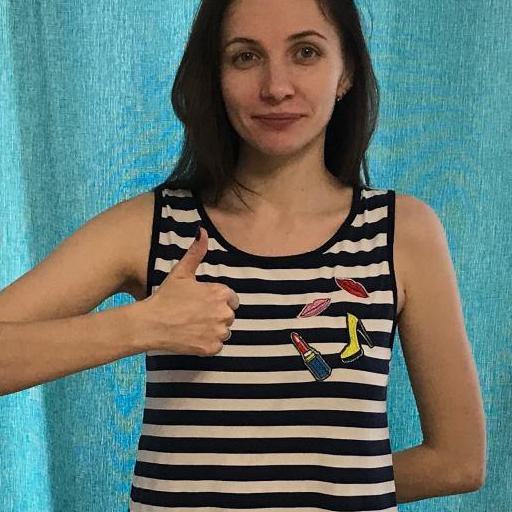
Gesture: like